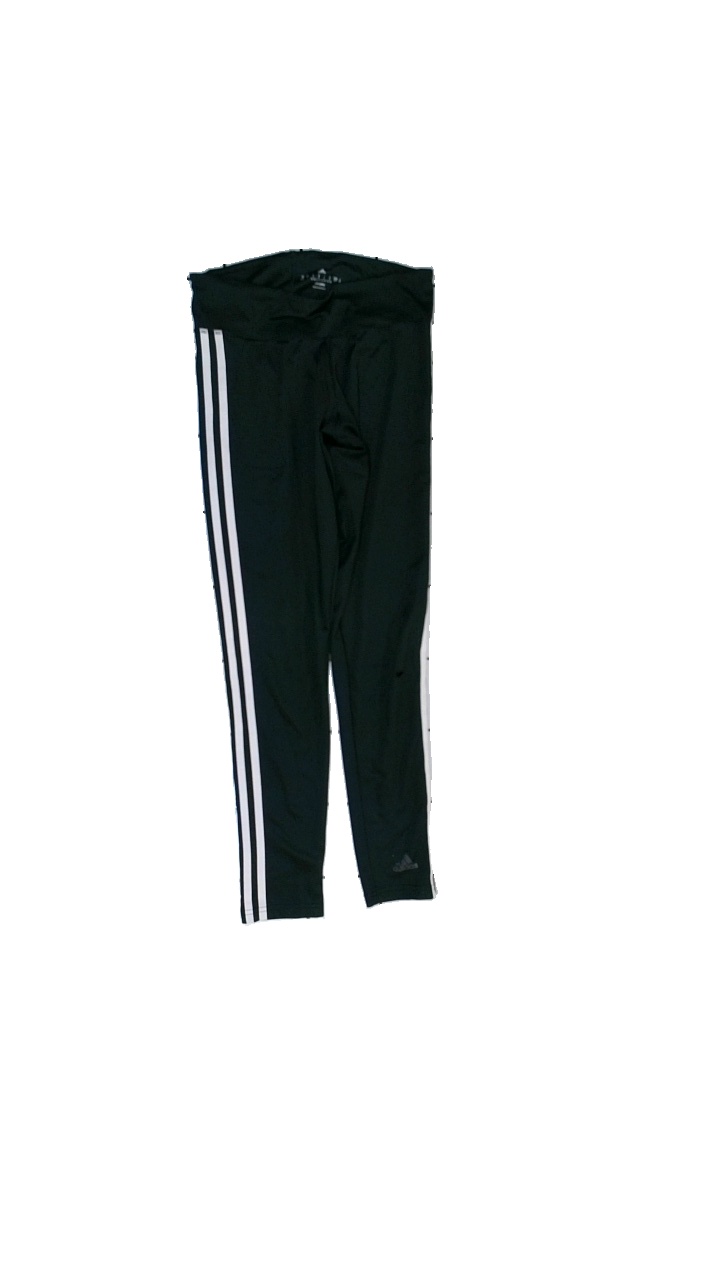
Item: Tights (Ladies)
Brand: Adidas
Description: tränings tights
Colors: Black, White, Grey
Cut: Tight
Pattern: Logo print
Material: ?
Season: All
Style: Sports
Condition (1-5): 1
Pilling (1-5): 4
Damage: hål
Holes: Minor
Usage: Export
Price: <50